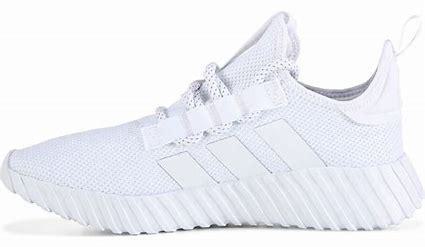
Brand: Adidas
Model: Kaptir